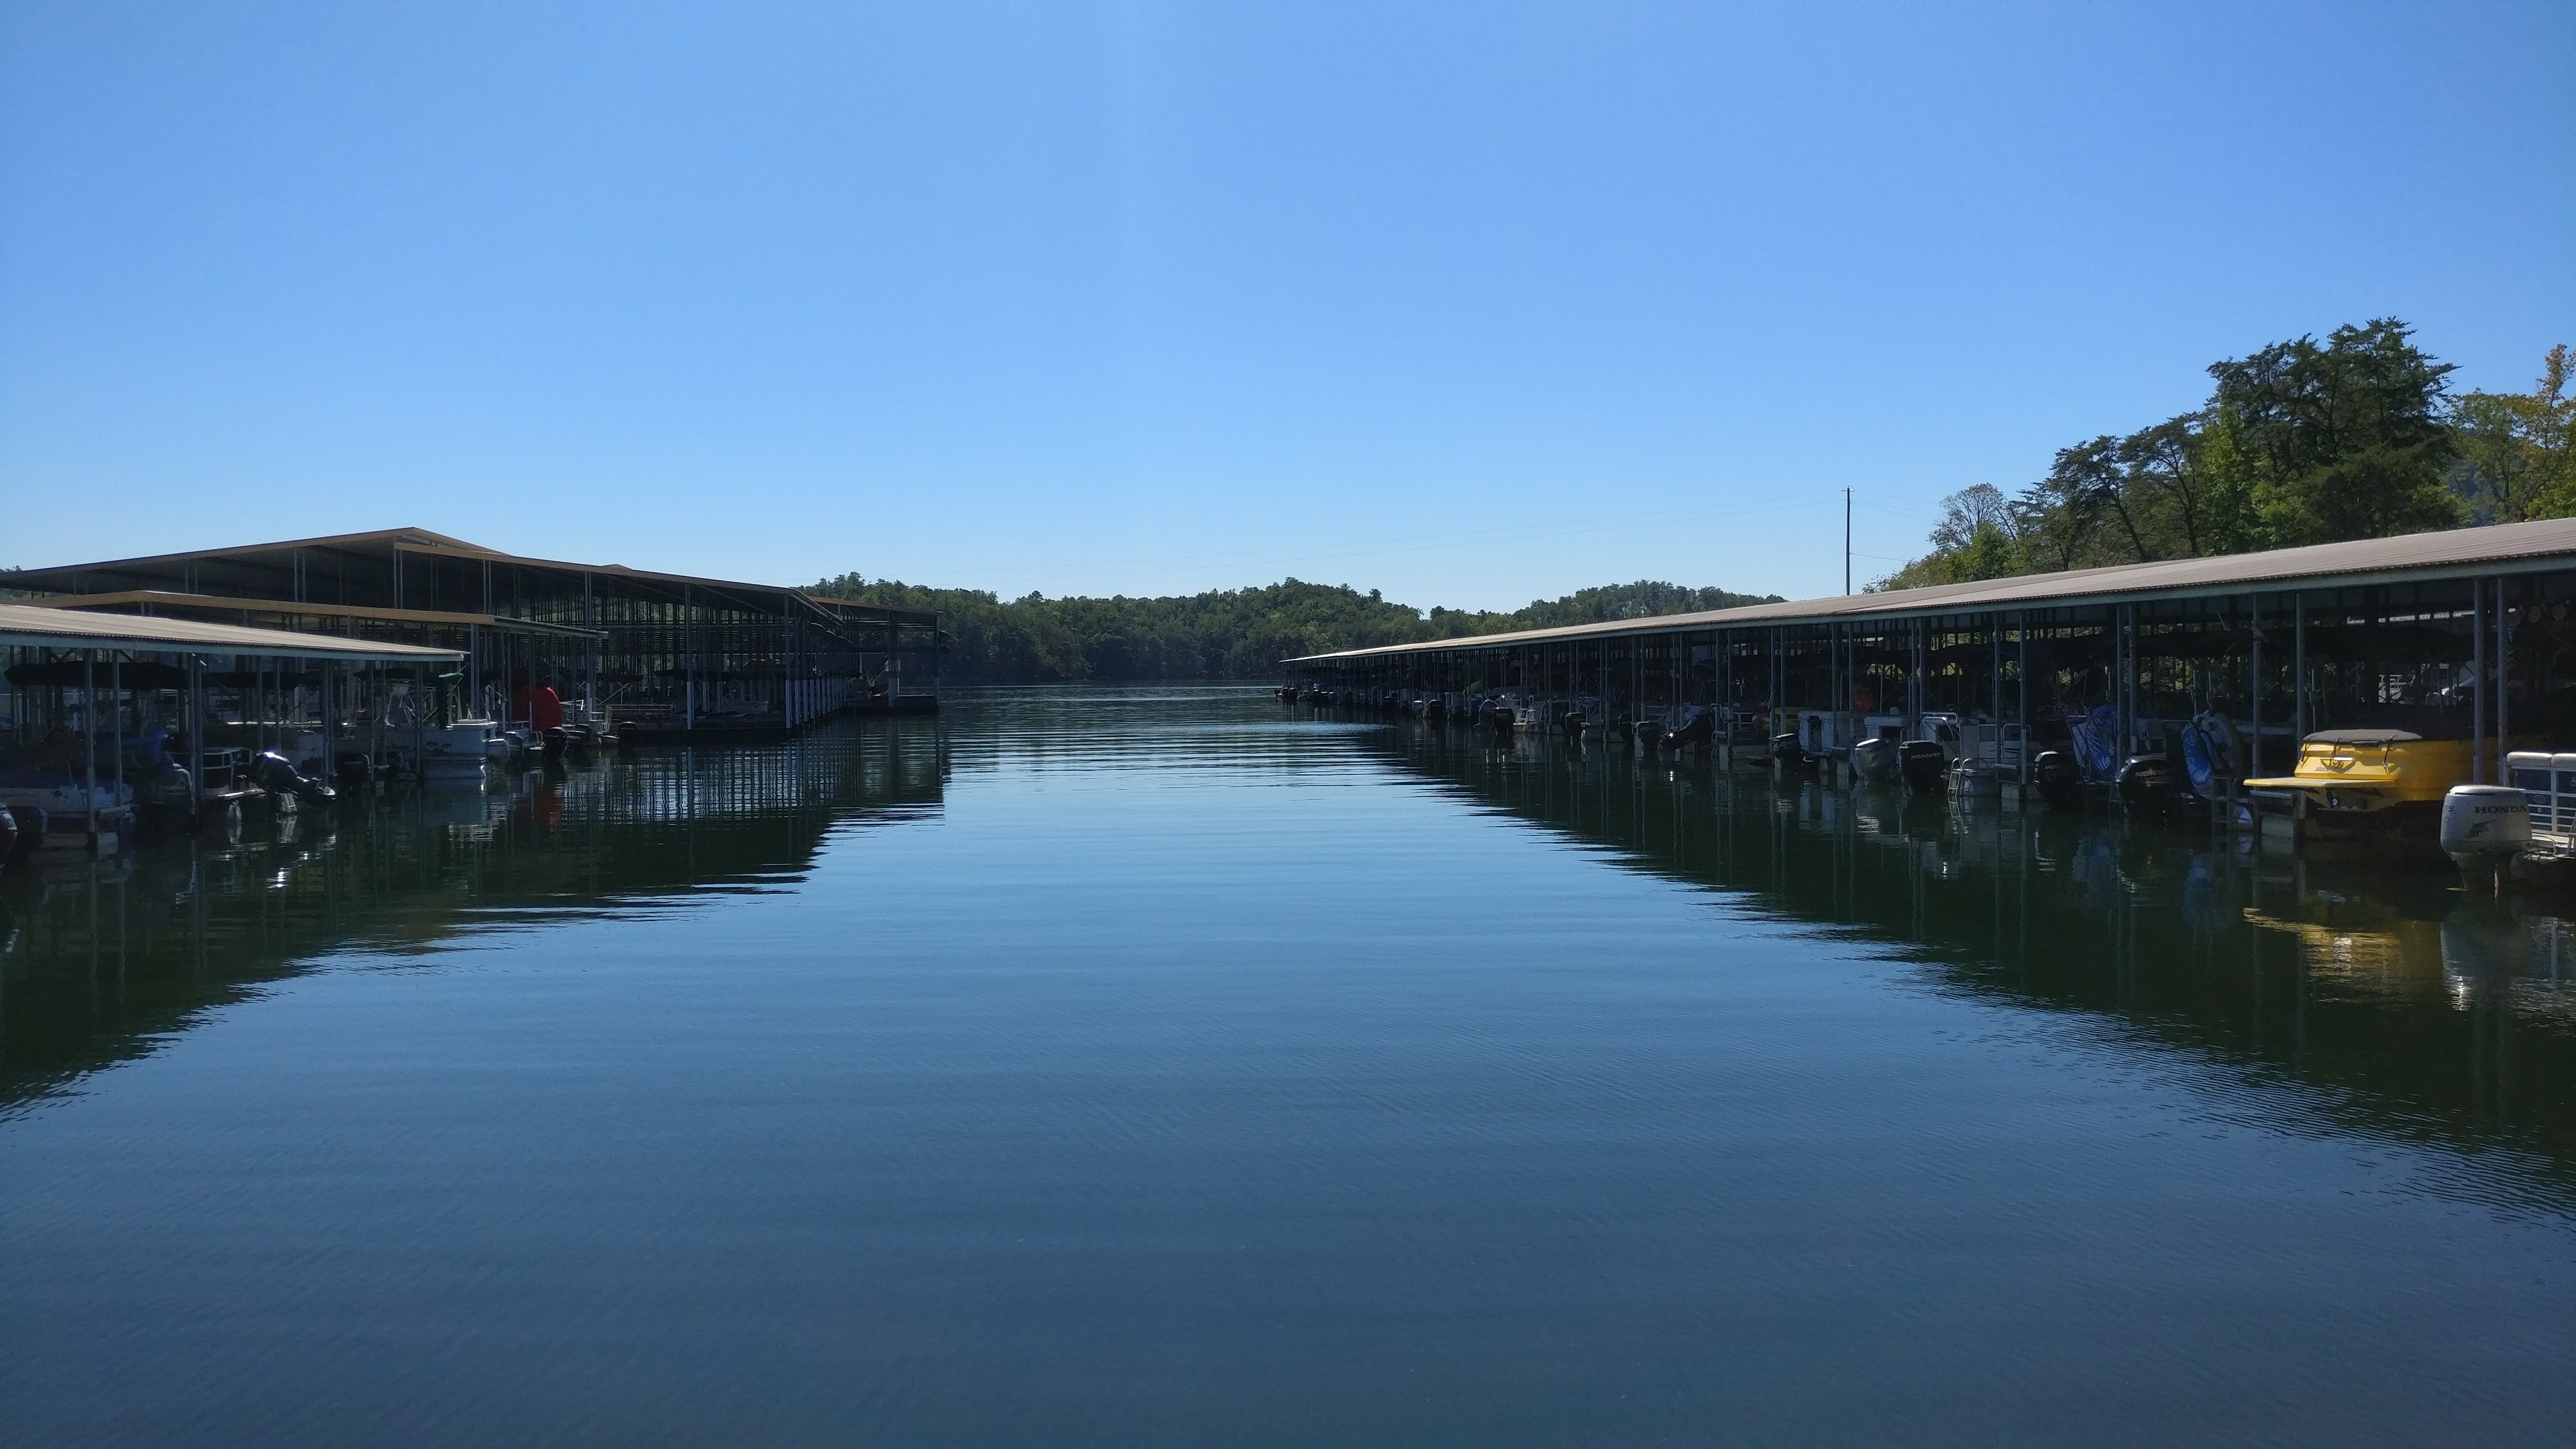
water, dock, bridge, lake, river, canal, reflection, marina, reservoir, waterway, body of water, channel, landform, reflecting pool